Trolle

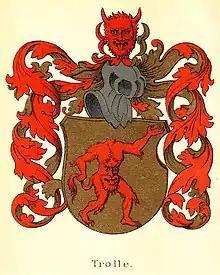
Coat of arms of the Trolle family

The House of Trolle is the name of a noble family, originally from Sweden. The family has produced prominent people in the histories of Sweden and Denmark (where it is sometimes spelled ) since the Middle Ages and is associated with several estates in both countries.